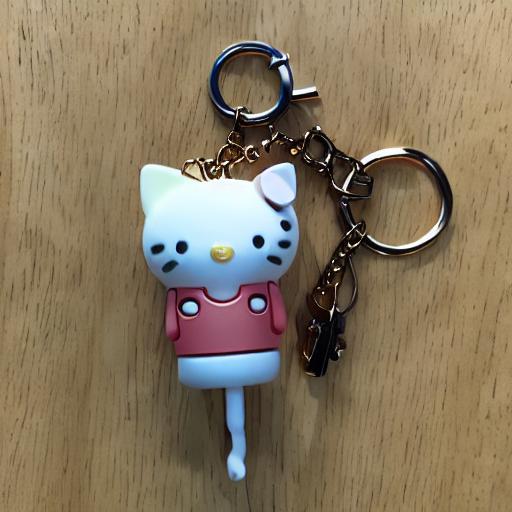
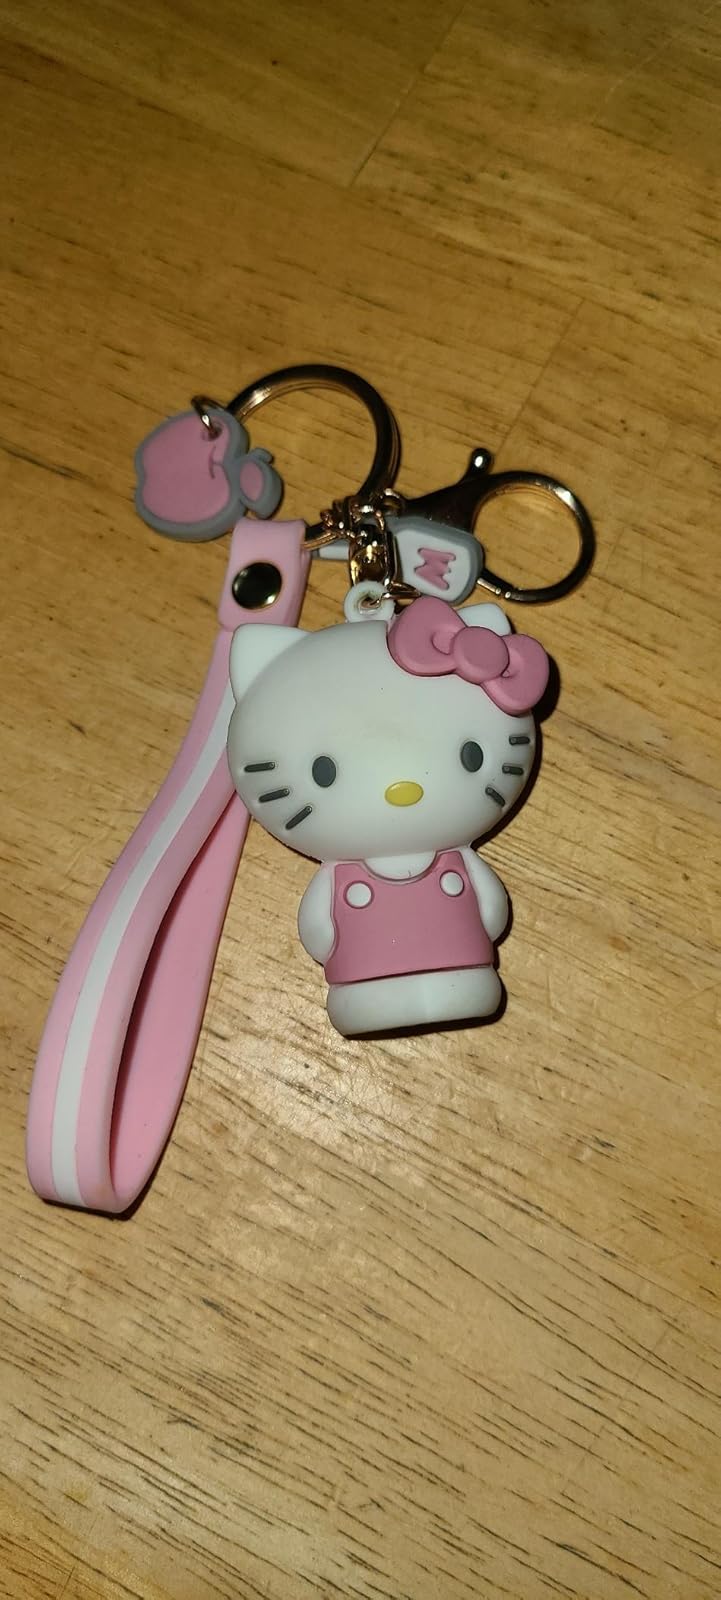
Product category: accessories_keychain
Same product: no